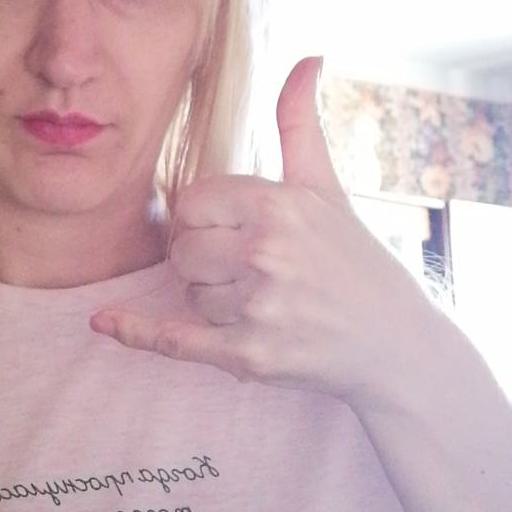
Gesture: call